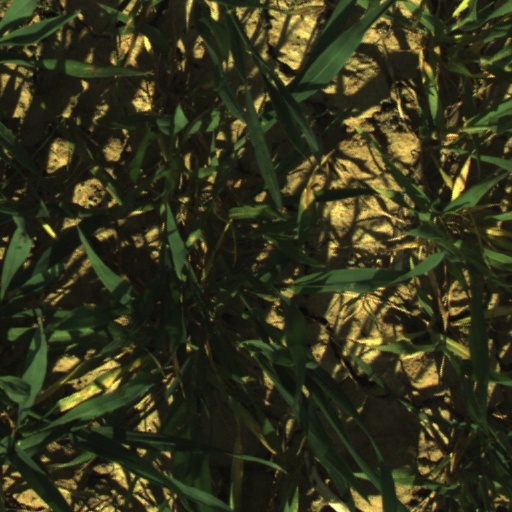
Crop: wheat